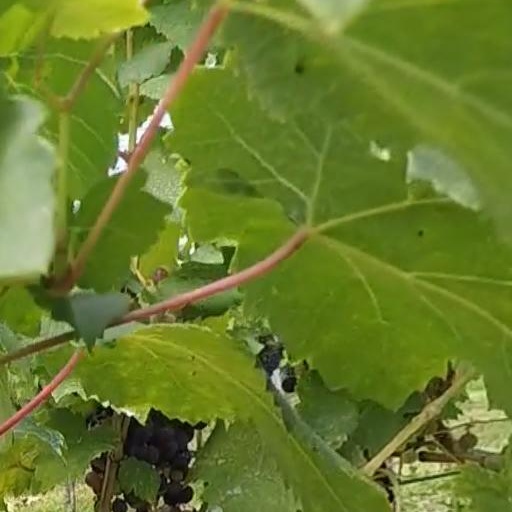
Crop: grape